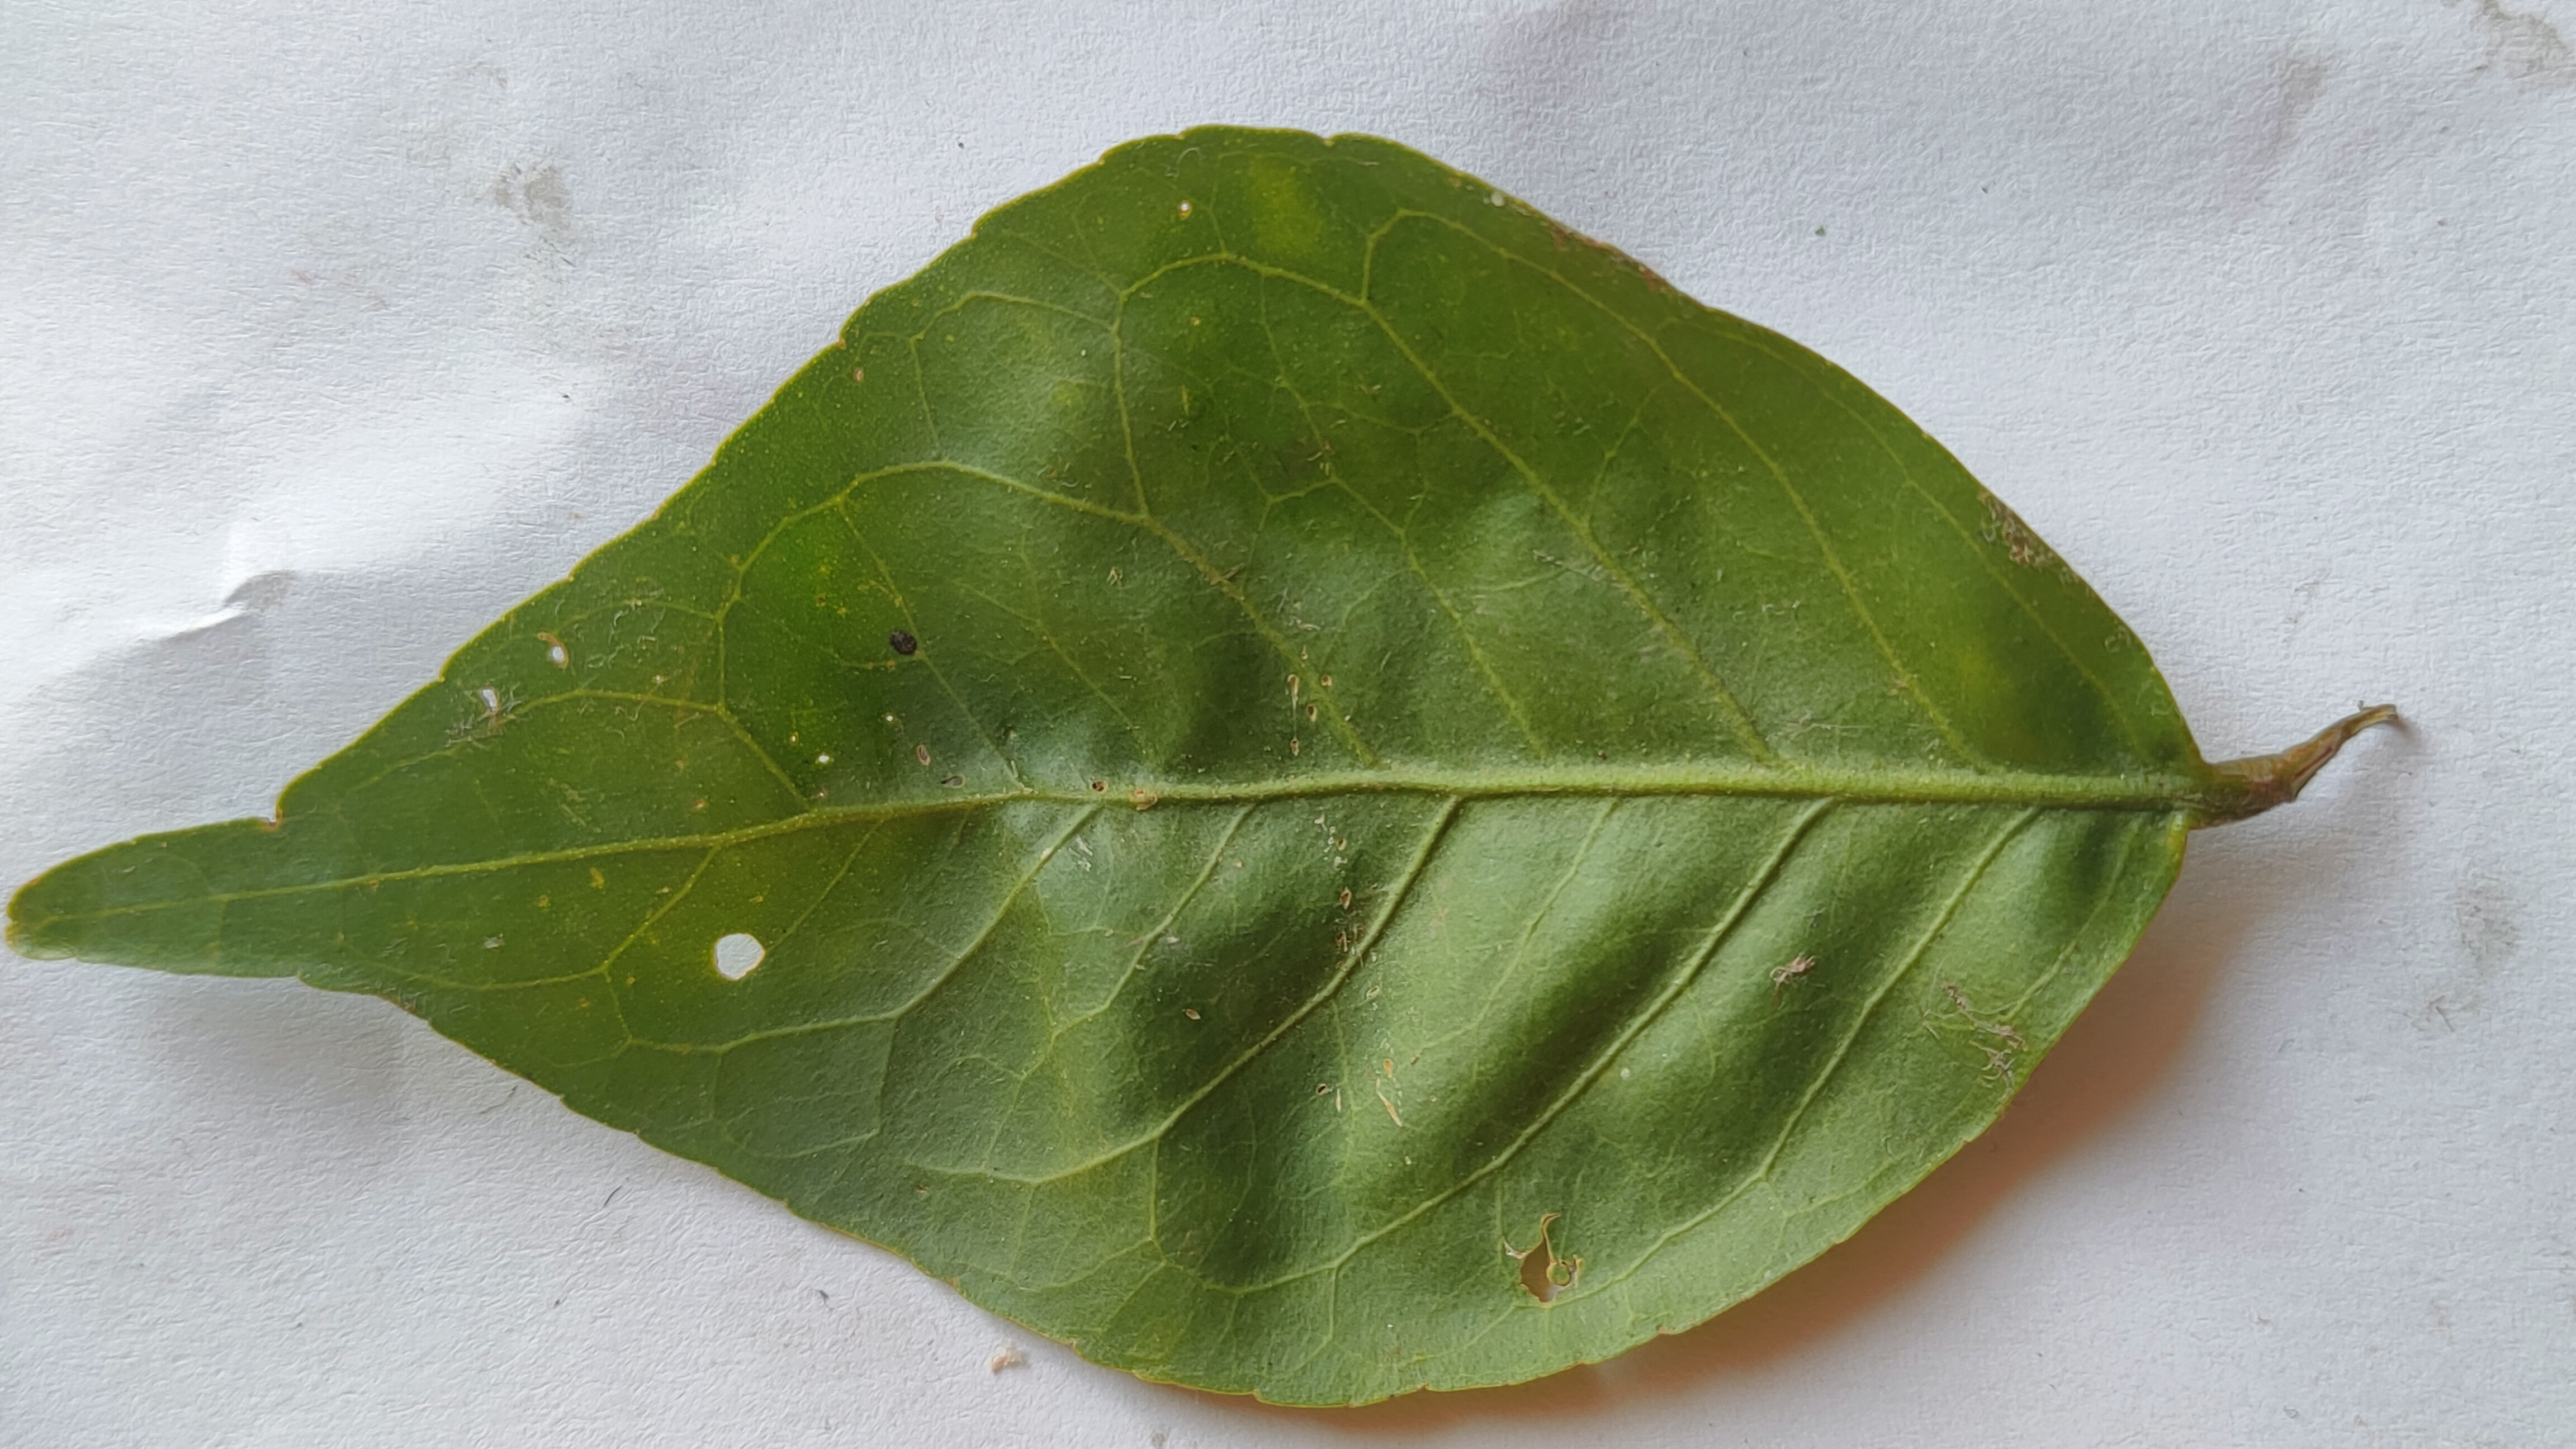
Leaf variety: Aegle marmelos